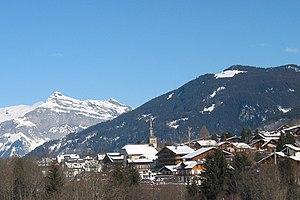
Les Contamines-Montjoie (Haute-Savoie - France), le village.
Les Contamines-Montjoie est une commune française située dans le département de la Haute-Savoie, en région Auvergne-Rhône-Alpes.